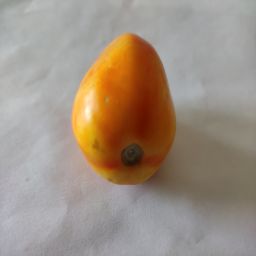
Crop: Tomato
Quality: Ripe